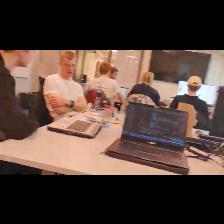
Label: Human